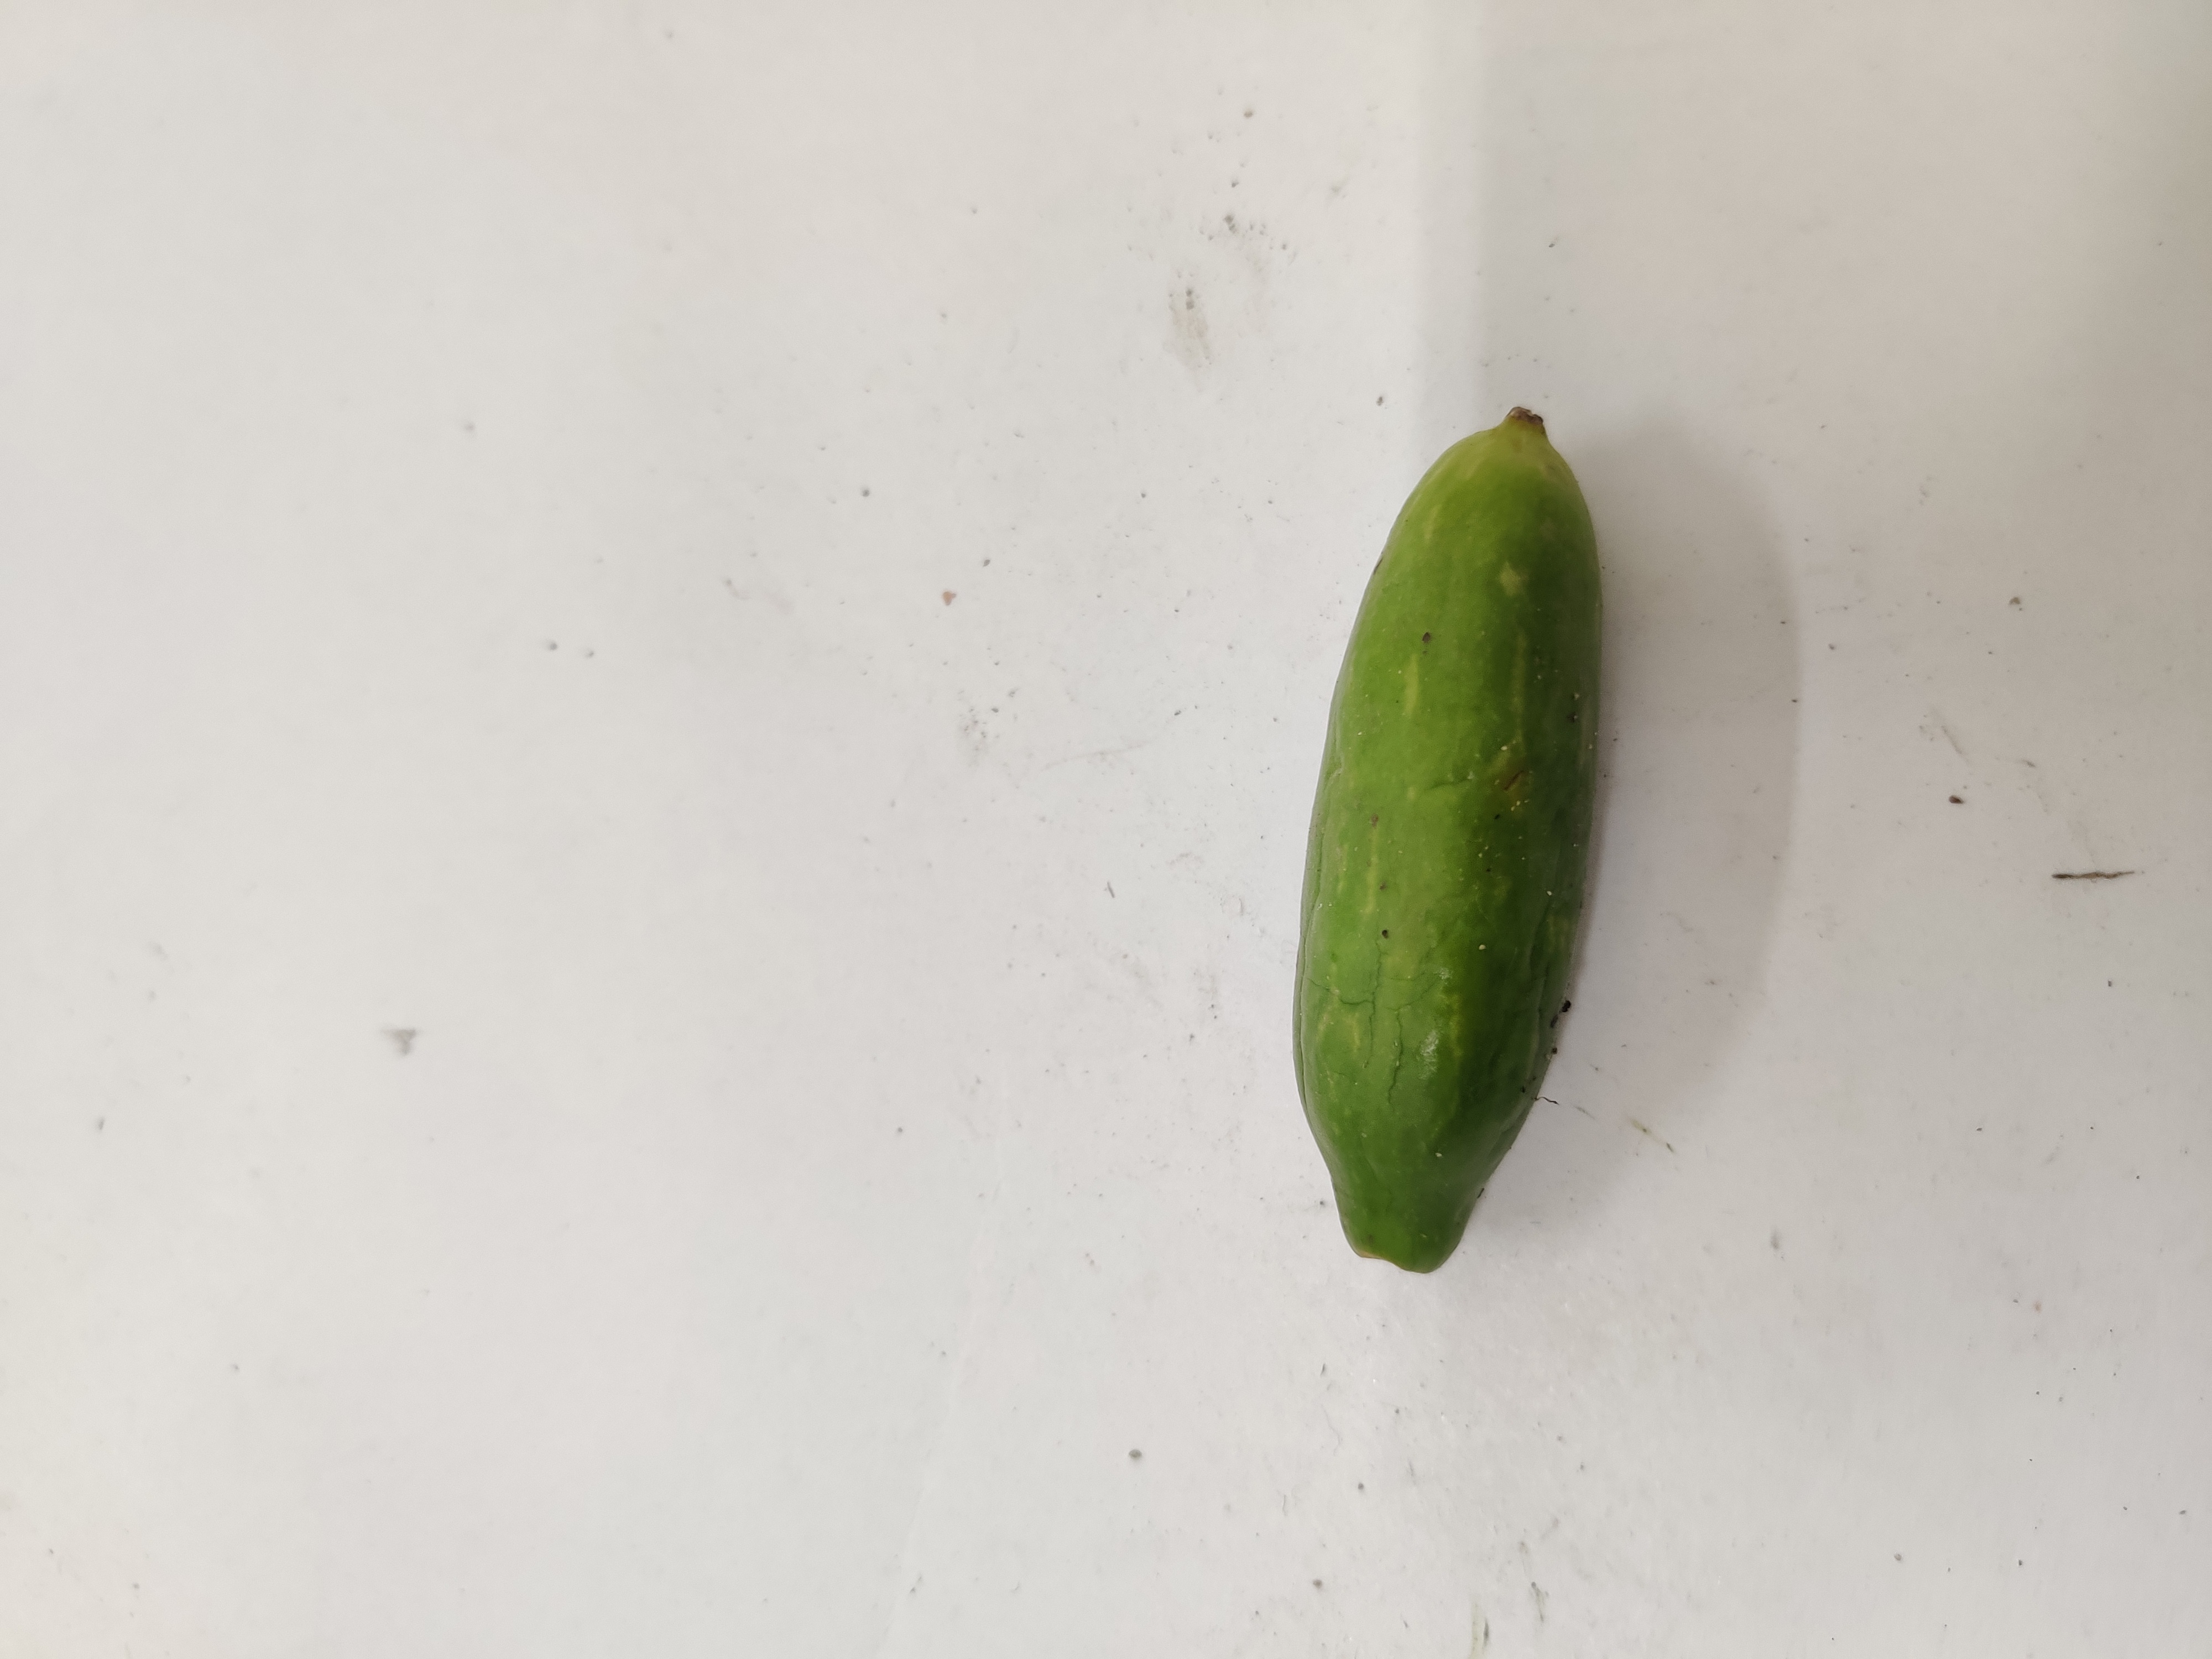
Crop: Ivy Gourd
Condition: Damaged